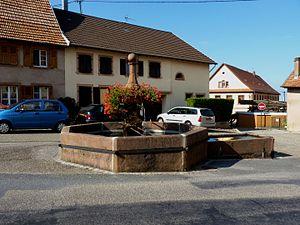
Grendelbruch, Fontaine rue du Champ du Feu
Grendelbruch est une commune française située dans le département du Bas-Rhin, en région Grand Est.